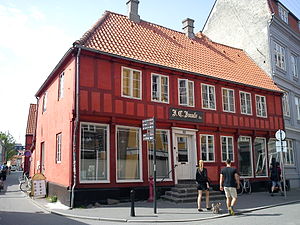
Latinerkvarteret (Aarhus) / Galleri
Juuls Farvehandel, Mejlgade nr. 19. Bygningen hedder Juuls Gård og er opført i flere etapper over mange århundreder, hvoraf de tidligste konstruktioner stammer fra omkring år 1600. 'Forhuset' som ses her på billedet, er fra starten af 1600-tallet. (kilde: ArkArk.dk)
Latinerkvarteret er den nordligste del af det ældste Aarhus og er en del af Indre By. Det ældre og historiske område består af Badstuegade, Klostergade, Volden, Studsgade, Borggade, Rosensgade og Graven med Pustervig Torv som det ældre centrale plads. Oprindelsen til navnet Latinerkvarteret er der delte meninger om. Nogle hævder at det er Latinerkvarteret i Paris der har været inspiration, mens andre giver bydelens høje alder og den gamle latinskole grundlagt i 1195 som forklaring. Endvidere mener nogle, at kvarteret har haft sit navn siden 1940'erne, mens andre placerer navneoprindelsen til 1960'erne.